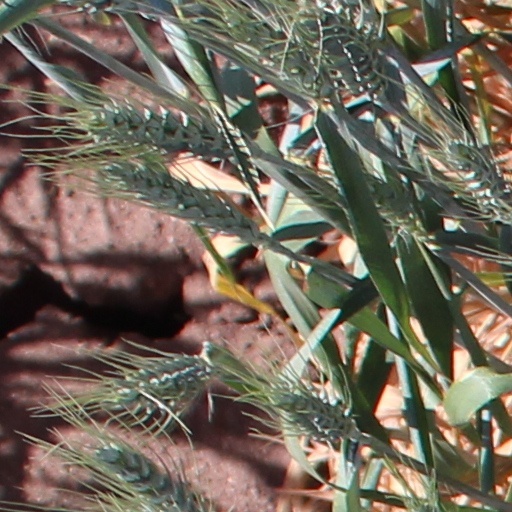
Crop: wheat